Bart Gets an "F"

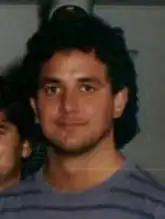
An image of David Stern, the episode's writer, looking at the camera.

"Bart gets an 'F was the first episode of "The Simpsons" written by David M. Stern. David Silverman directed it. Over the summer of 1990, Bart was characterized by some parents and conservatives as a poor role model for children because of his rebellious nature. Several American public schools banned T-shirts featuring Bart's image with captions, like "I'm Bart Simpson. Who the hell are you?" and "Underachiever ('And proud of it, man!')" Several critics thought the episode was a response to these controversies. However, executive producer James L. Brooks responded it was not, but added, "we're mindful of it. I do think it's important for us that Bart does badly in school. There are students like that. Besides, I'm very wary of television where everybody is supposed to be a role model. You don't run across that many role models in real life. Why should television be full of them?" Sam Simon commented, "There are themes to the shows we did last year, important themes, I think it's a tribute to how well we executed them that nobody realized we had a point." Bart says "Cowabunga" for the second time (the first time being in "The Telltale Head"). This was commonly associated with Bart through its use as a T-shirt slogan. Mayor Quimby makes his first appearance in this episode, without his trademark sash that says "Mayor". The sash was later added because the writers feared viewers would not recognize him.